Mueller Cloth Mill

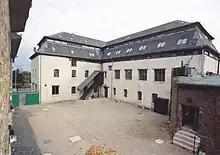
Main building (1801) and inner courtyard of the Müller Cloth Mill

The Müller Cloth Mill, located in Euskirchen, North Rhine-Westphalia, Germany is a section of the LVR Museum of Industry (formerly: Rheinisches Industriemuseum). The museum provides insight into the production process of a cloth mill by showing fully working machinery and equipment from around 1900. Opened in 2000, the museum preserves the mill's state at its shutdown in 1961. LVR Industrial Museum Müller Cloth Mill is an ‘Anchor Point’ of the European Route of Industrial Heritage and a central stop on the ‘Wool Route’.